Confederate States Army

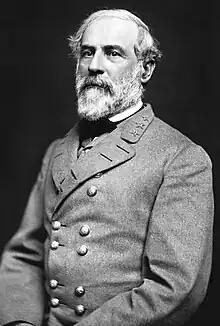
General Robert E. Lee, the Confederacy's most famous general

The Confederate States Army did not have a formal overall military commander, or general in chief, until late in the war. The Confederate President, Jefferson Davis, himself a former U.S. Army officer and U.S. Secretary of War, served as commander-in-chief and provided the overall strategic direction for Confederate land and naval forces in both eastern and western theaters. The following men had varying degrees of control: